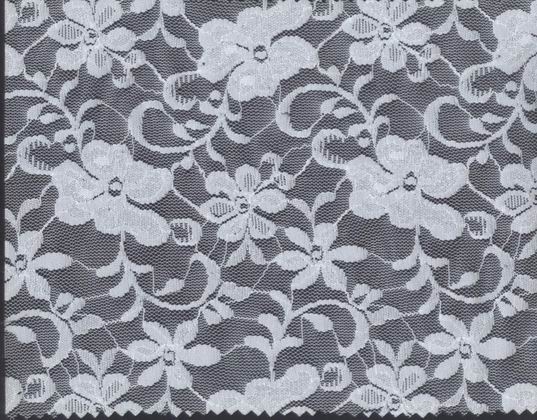
Texture: lacelike